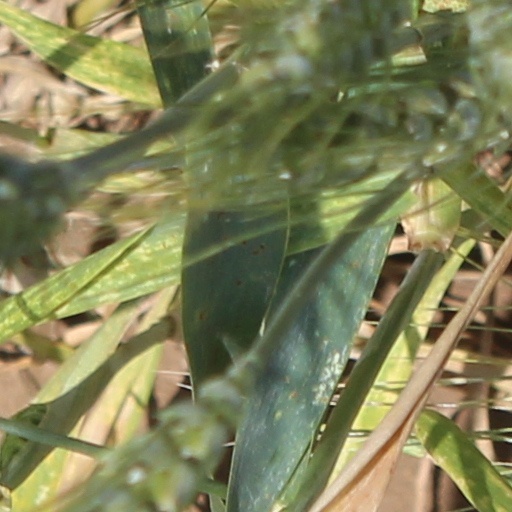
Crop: wheat